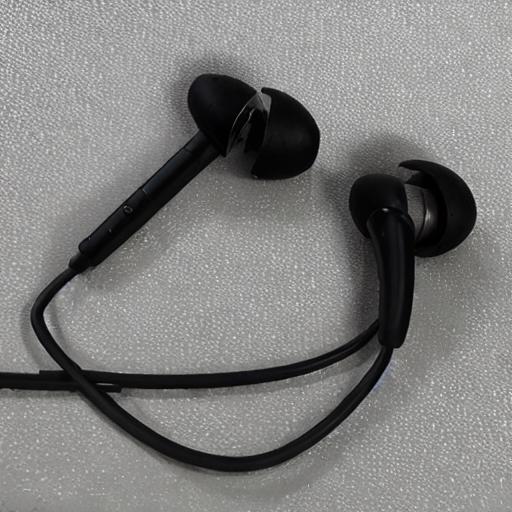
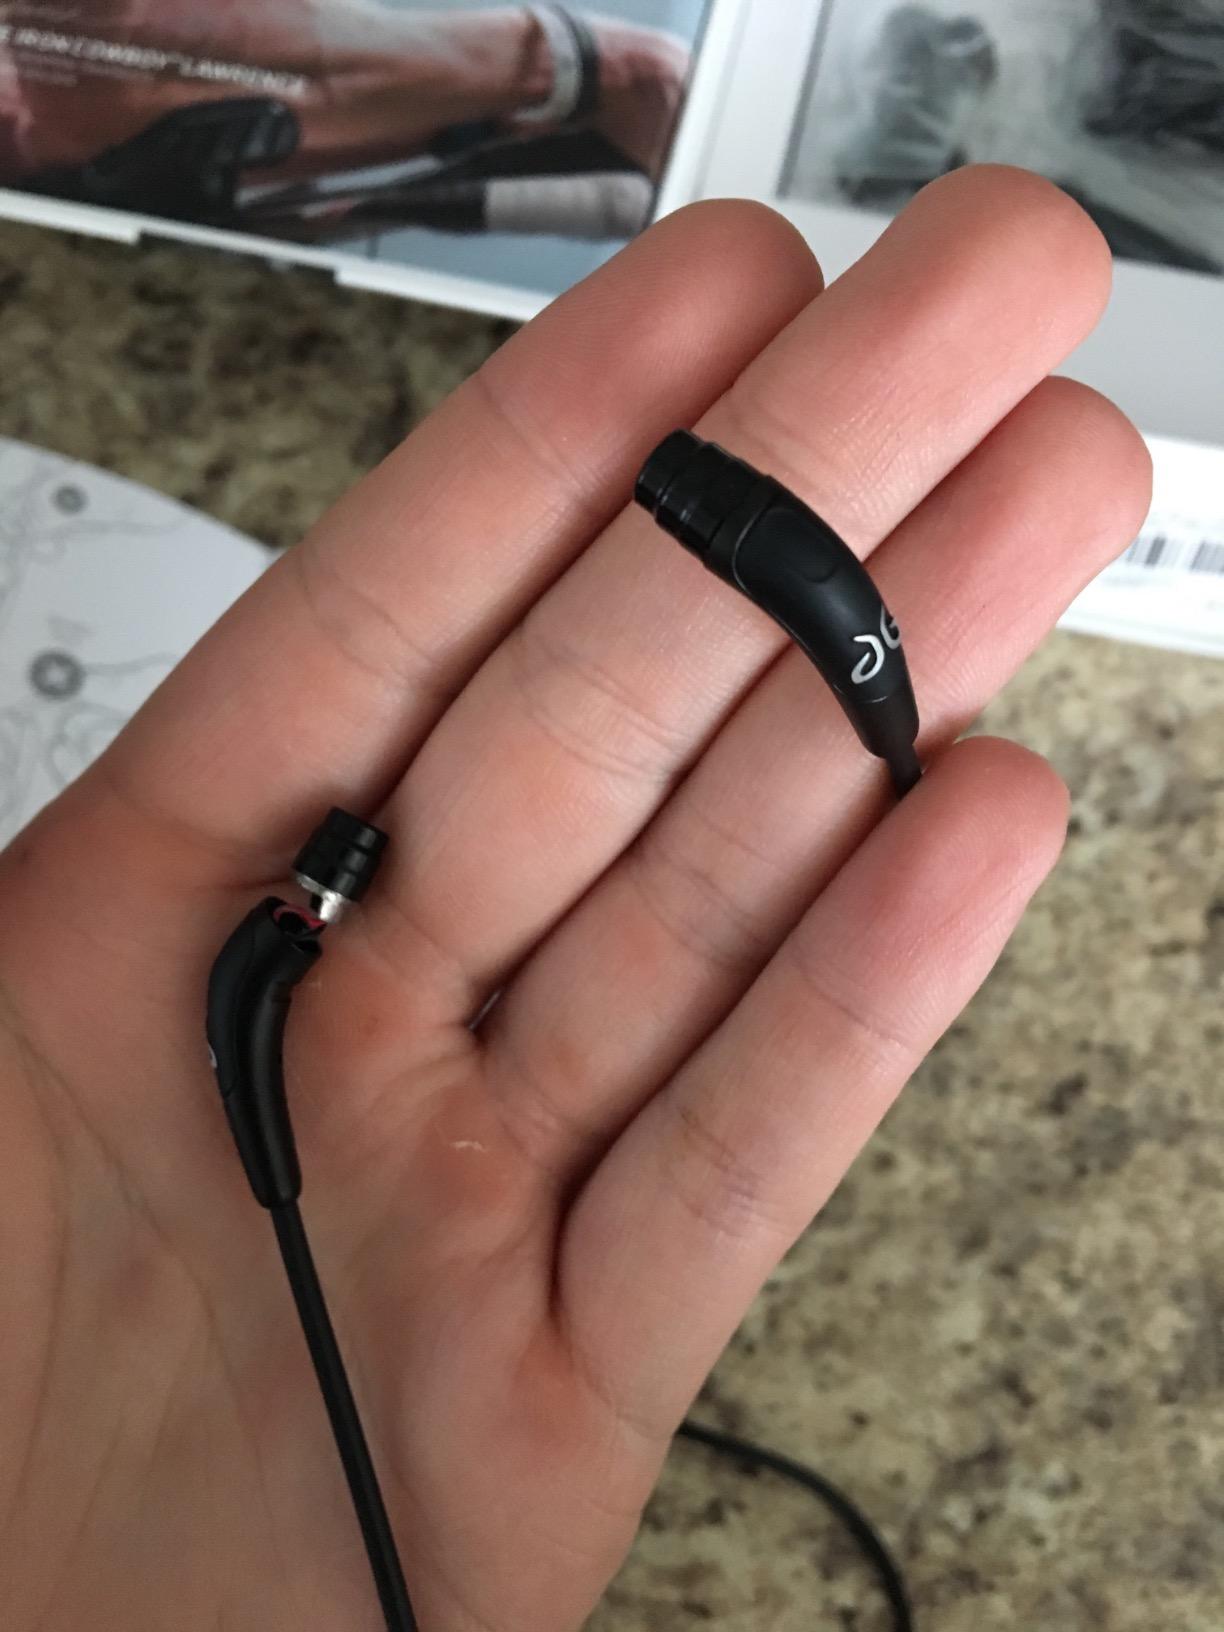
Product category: headphones
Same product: no